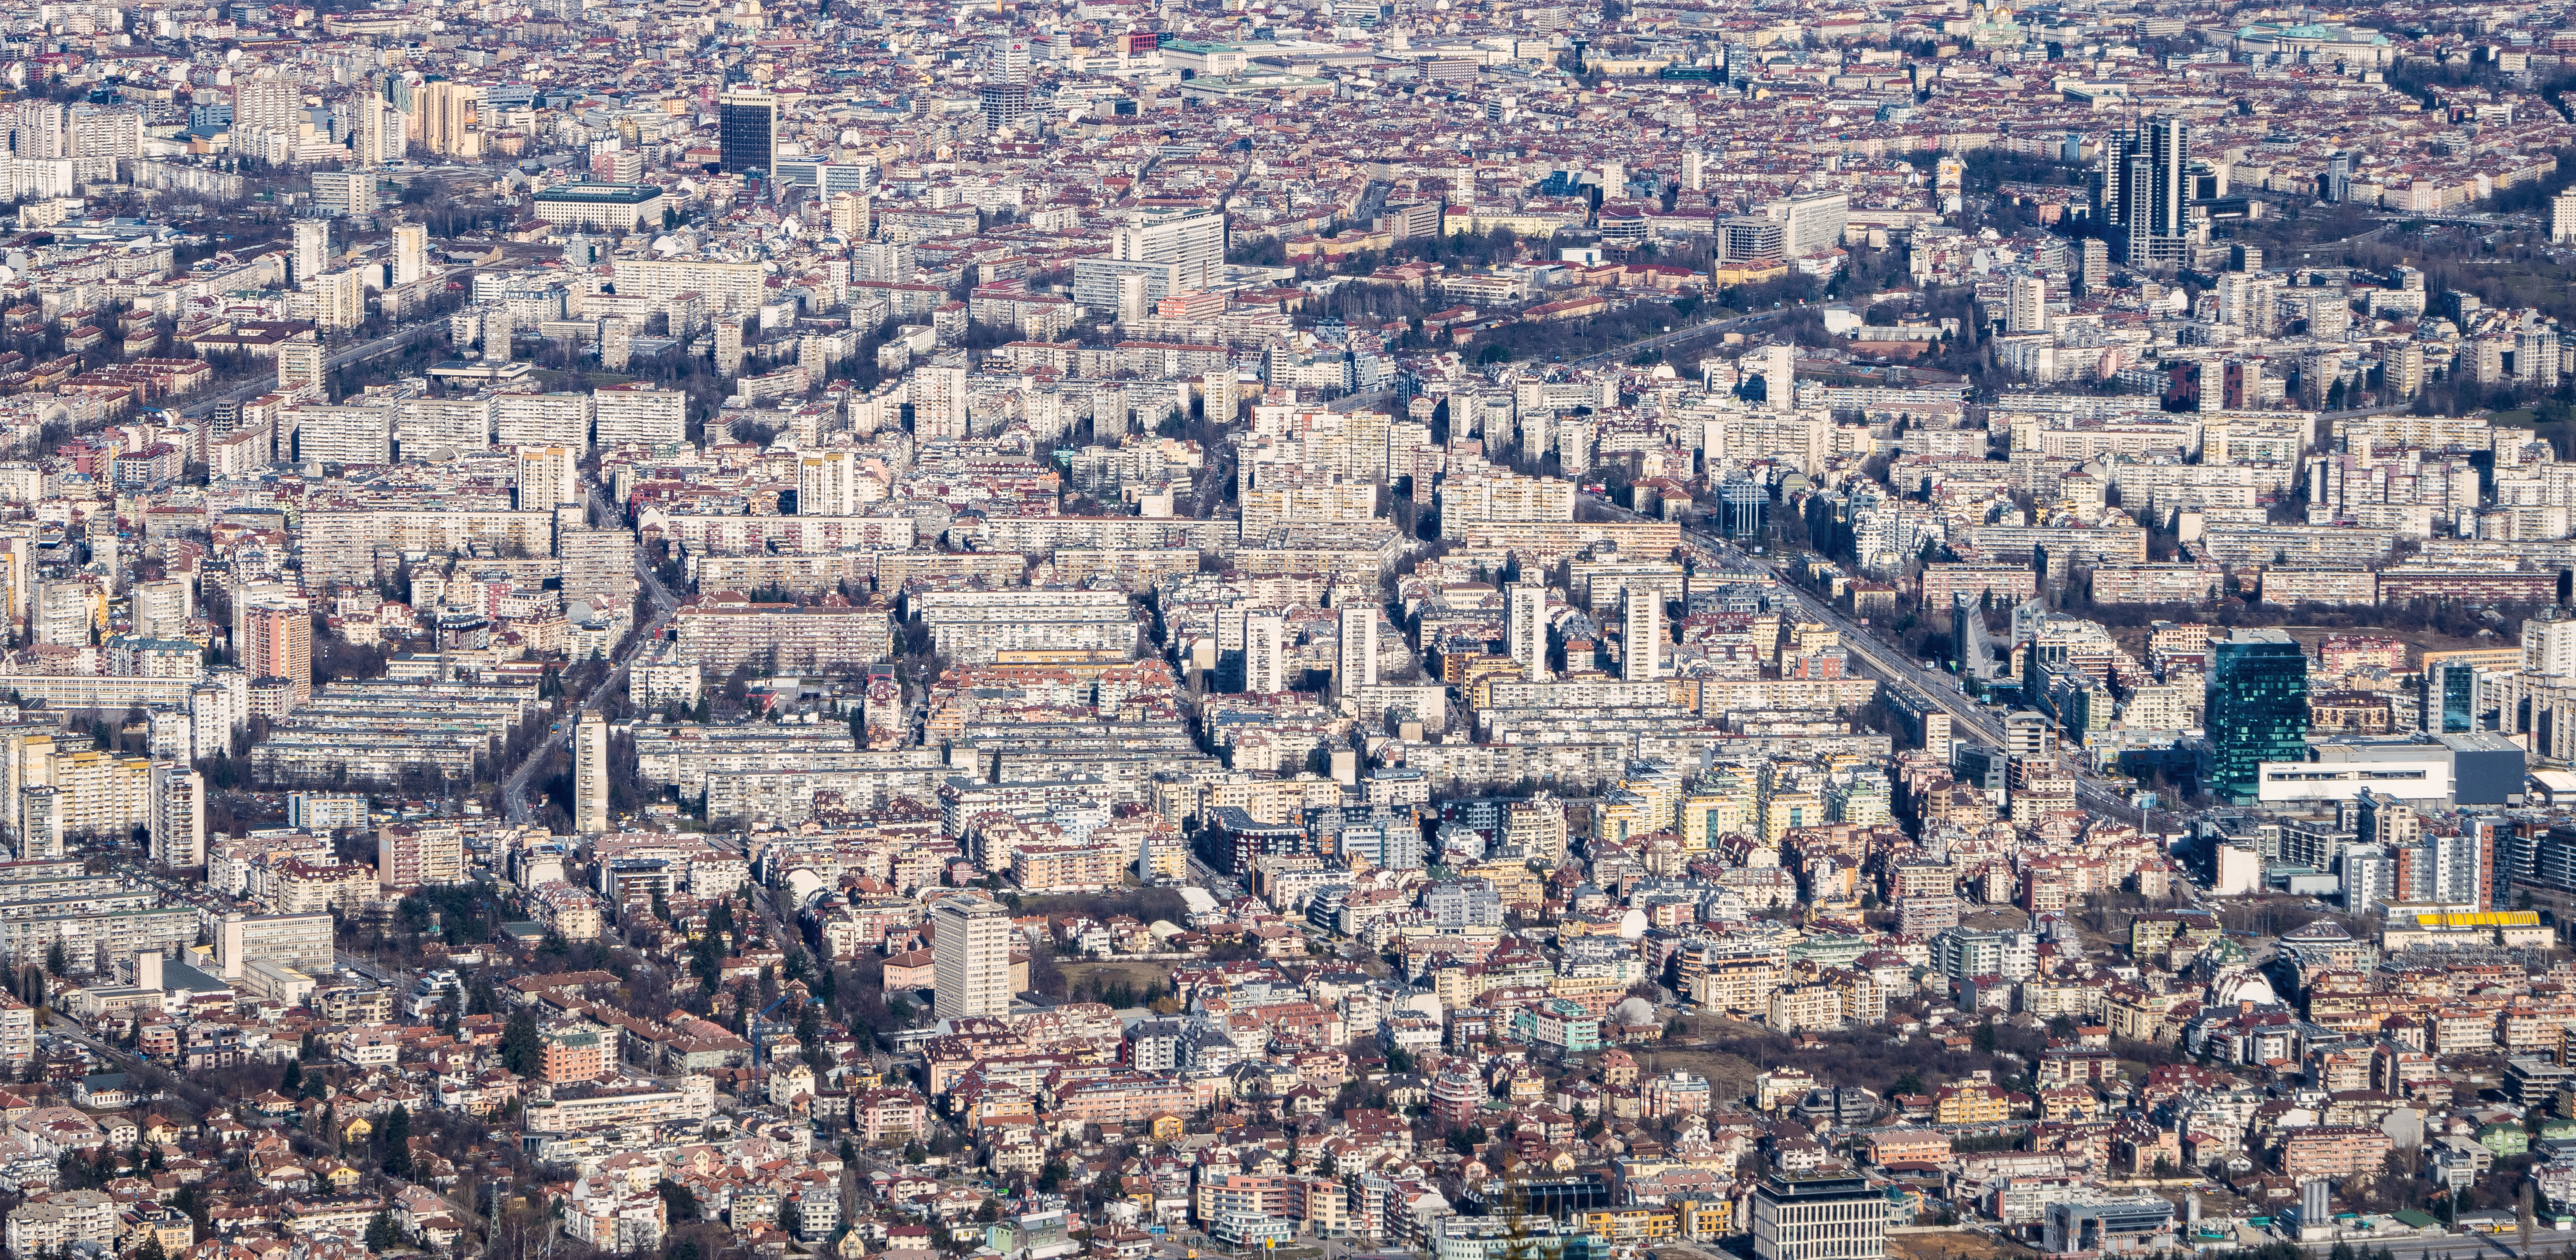
skyline, photography, town, city, skyscraper, cityscape, panorama, downtown, buildings, metropolis, neighbourhood, bird's eye view, aerial photography, urban area, residential area, human settlement, metropolitan area